Bud Light Daredevils

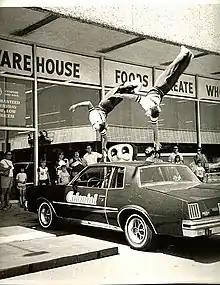
Brothers Ty and Guy Cobb performing with Steve Cliffe as "The Dixie Daredevils" in a grocery store parking lot (Summer 1983).

Following his graduation from Ole Miss in the Fall of 1983, Ty Cobb began planning to create a professional half-time show that would travel and perform during the college and NBA basketball season. Guy Cobb, having just completed his freshman year at Ole Miss, dropped out of school to join his brother.